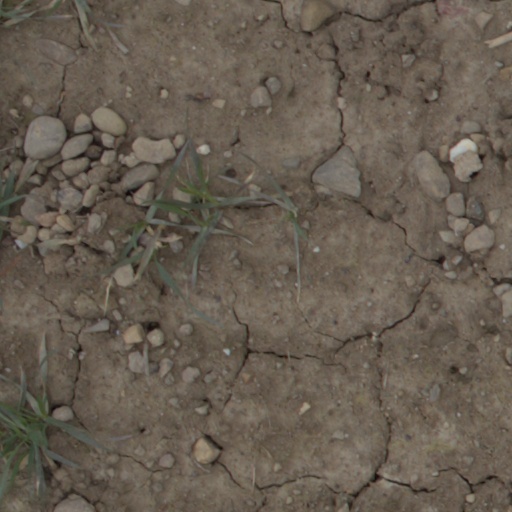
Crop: wheat